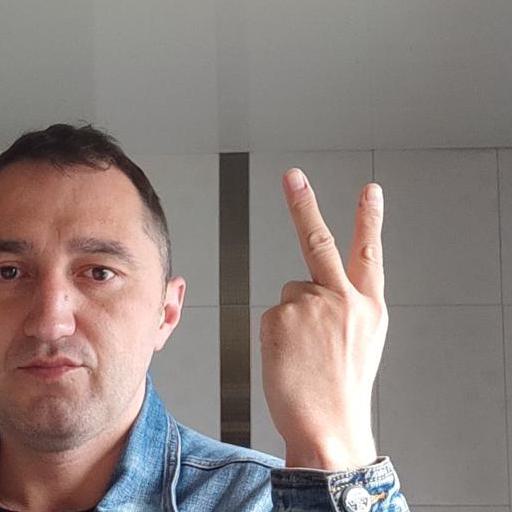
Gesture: peace_inverted